ISKCON Temple, Chennai

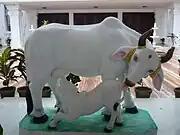
Statue of a cow feeding her calf

The entrance to the temple is marked by the representation of the "bhu-mandala" or the universe on the marble floor. According to the cosmology of ancient Vedic puranas, the universe is described as series of circular islands surrounding a central pillar called Mount Meru. The design on the floor at the entrance depicts the same universal pattern. There is also a life-like statue of a cow feeding its calf at the portico.